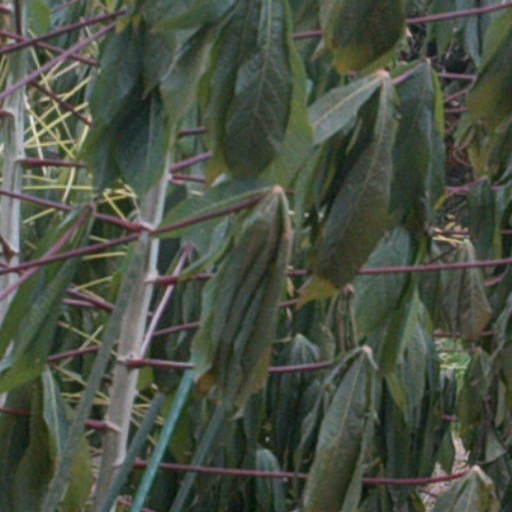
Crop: cassava